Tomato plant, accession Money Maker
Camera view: vertical (180 deg); turntable rotation: 330 degrees
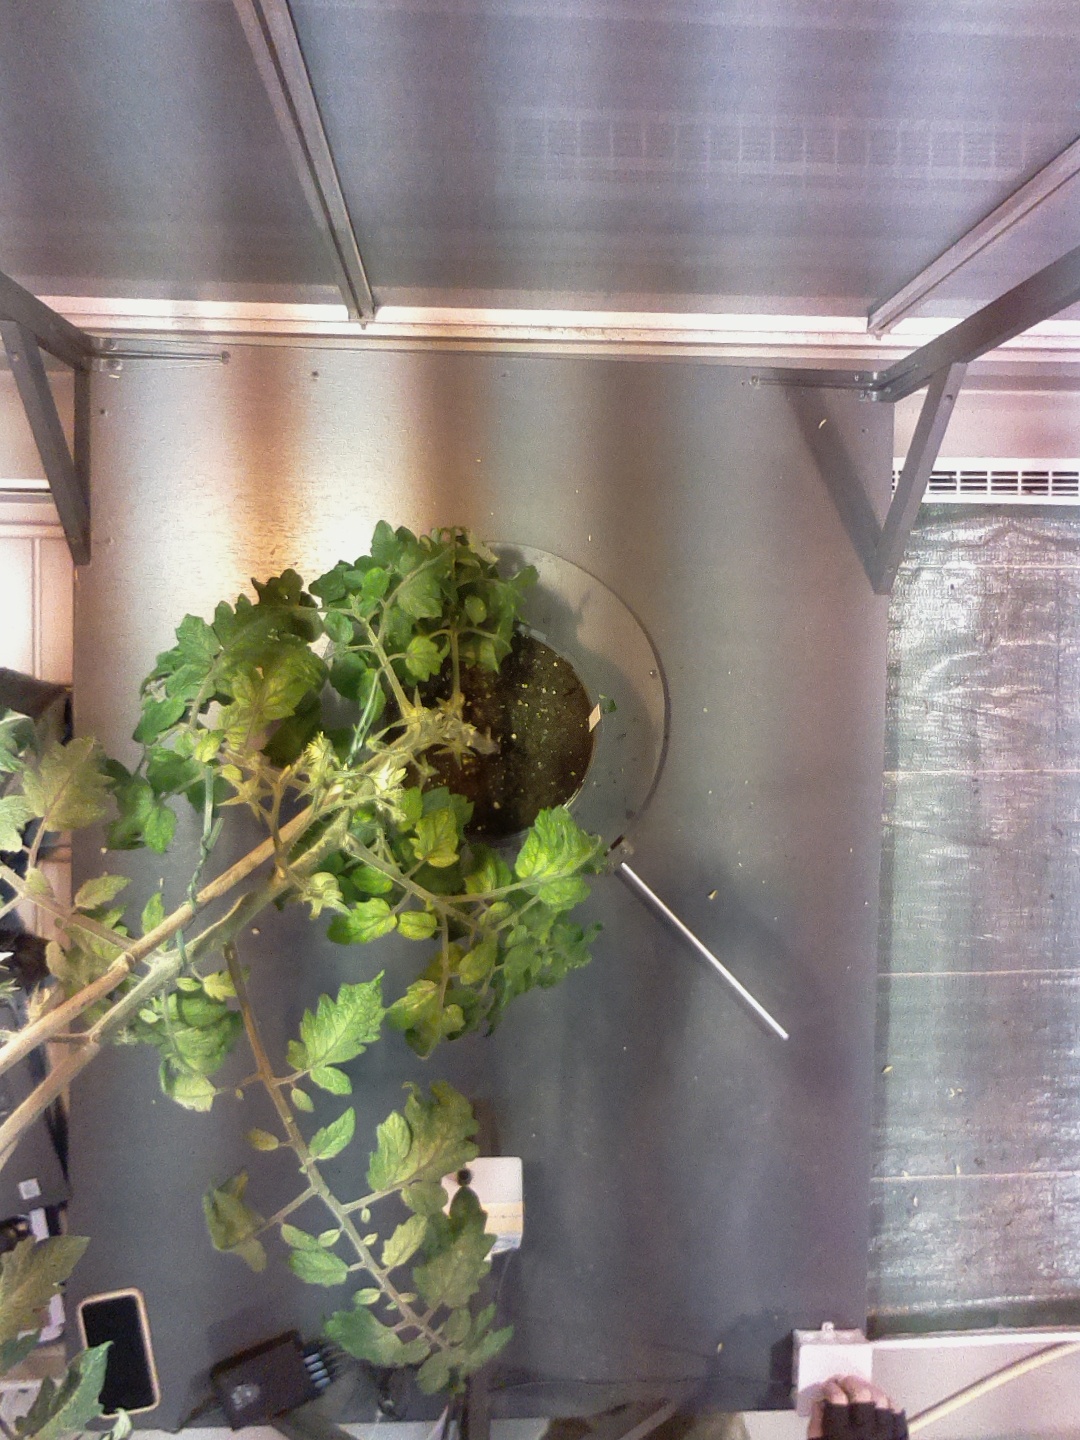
BBCH growth stage 71: 10%-20% of final fruit size